Green Line B branch

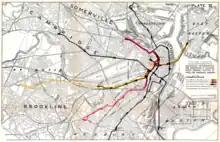
Map of the 1926 proposal

The first sections of what is now the B branch to open were built for what became the Watertown Line and Beacon Street Line. In 1889, the West End Street Railway opened the Beacon Street Line, including a branch that ran from Coolidge Corner to Oak Square along Harvard Avenue, Brighton Avenue, Cambridge Street, and Washington Street. While this route provided service to the fast-growing suburbs of Allston and Brighton, a more direct route was desirable. When Commonwealth Avenue was improved between Governors Square and the junction with Brighton Avenue in the mid-1890s, a -wide median was included for use by a streetcar line to support real estate development. Service began from Governors Square to Brighton Avenue, and along Brighton Avenue to connect with the older trackage at , on May 18, 1896. (That line was extended to near Nonantum Square on June 13, 1896.)